Uncle Tom's Cabin

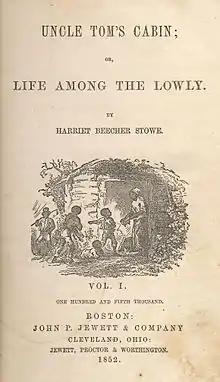
Title page for Volume I of the first edition of "Uncle Tom's Cabin" (1852)

Uncle Tom's Cabin; or, Life Among the Lowly is an anti-slavery novel by American author Harriet Beecher Stowe. Published in two volumes in 1852, the novel had a profound effect on attitudes toward African Americans and slavery in the U.S., and is said to have "helped lay the groundwork for the American Civil War".